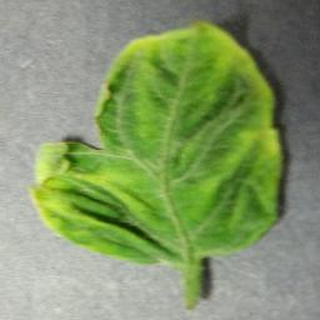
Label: tomato_yellow_leaf_curl_virus